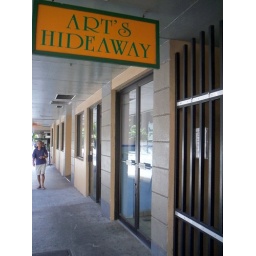
Art's Hideaway bar - black striped door (on right) in downtown (1110 Bishop Street)